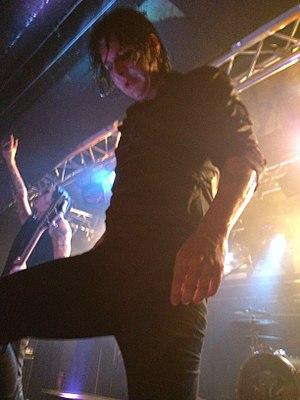
Andreas Bergh est un chanteur suédois, connu également sous le nom d’artiste Whiplasher Bernadotte, né le 2 mai 1977 à Strömstad en Suède.